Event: Nepal Earthquake
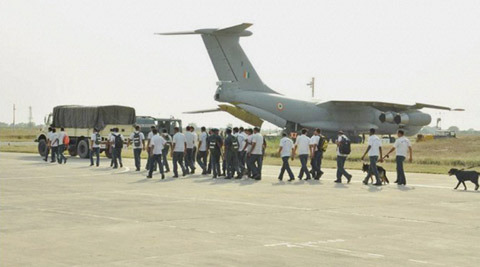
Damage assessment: no_damage